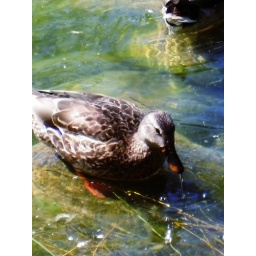
Brown duck standing on a rock in the pond